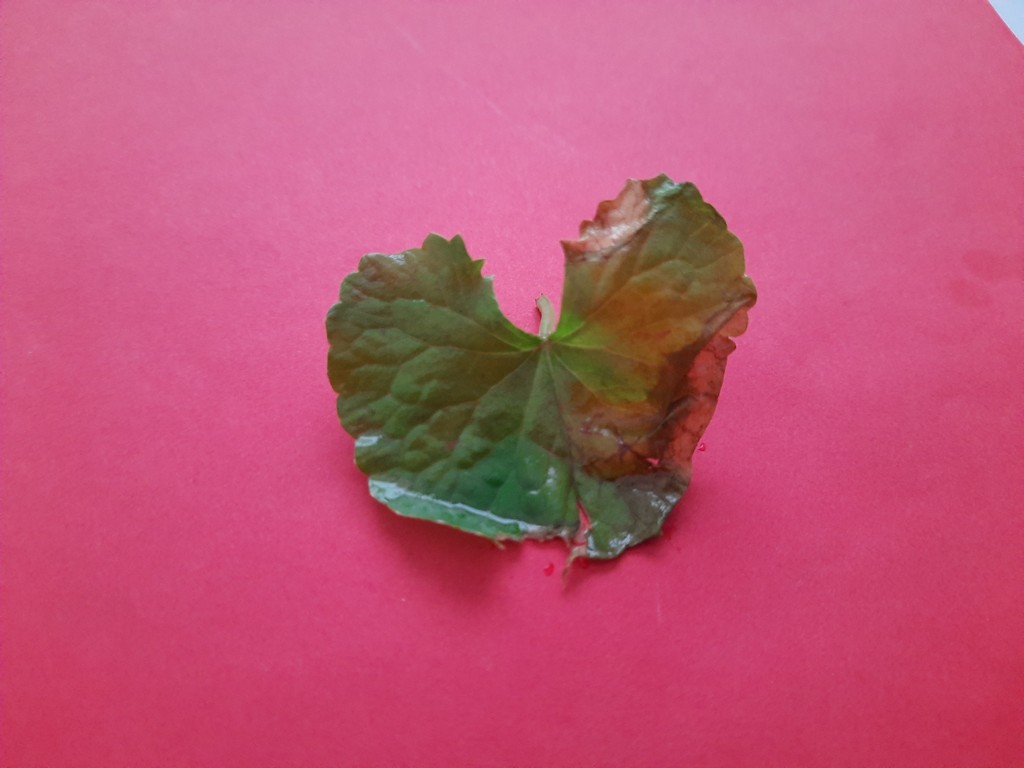
Label: Unhealthy